Protestant Cay

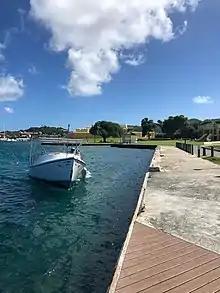
Ferry to Protestant Cay

Local legend says the island is named because the Catholic French rulers of the late 1600s wanted all of non-Catholic faith to be segregated and interred on the offshore islet. As only Catholics were allowed burials on Saint Croix, people of other faiths were buried on Protestant Cay.